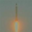
Label: rocket